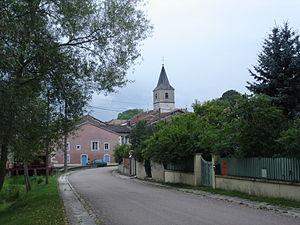
Vue du village d'Ourches-sur-Meuse (Meuse)
Ourches-sur-Meuse est une commune française située dans le département de la Meuse, en région Grand Est.